Lutherstadt Wittenberg Hauptbahnhof

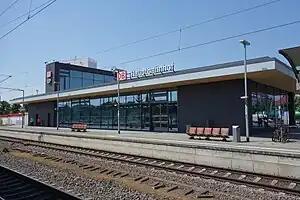
The station in 2017

Lutherstadt Wittenberg Hauptbahnhof (until December 2016: "Bahnhof Lutherstadt Wittenberg" in German) is a railway station located in Wittenberg, Germany. The station opened on 3 August 1859 is located on the Berlin–Halle railway and Roßlau–Falkenberg/Elster railway. The train services are operated by Deutsche Bahn. With over 5000 passengers per day, it is the most important railway station in the eastern part of the state of Saxony-Anhalt.